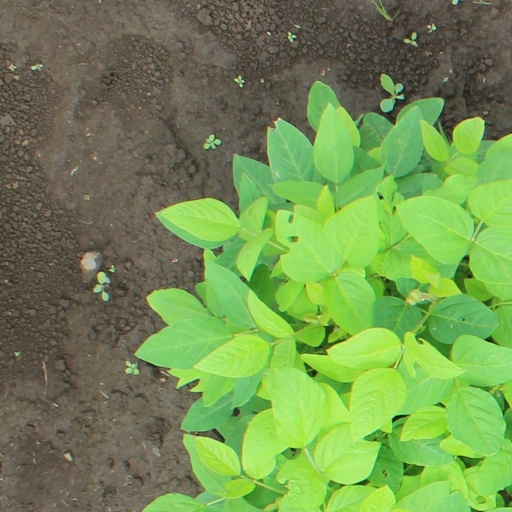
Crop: soybean